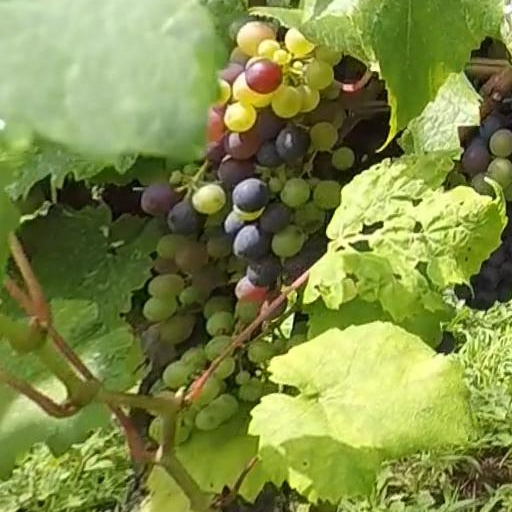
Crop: grape